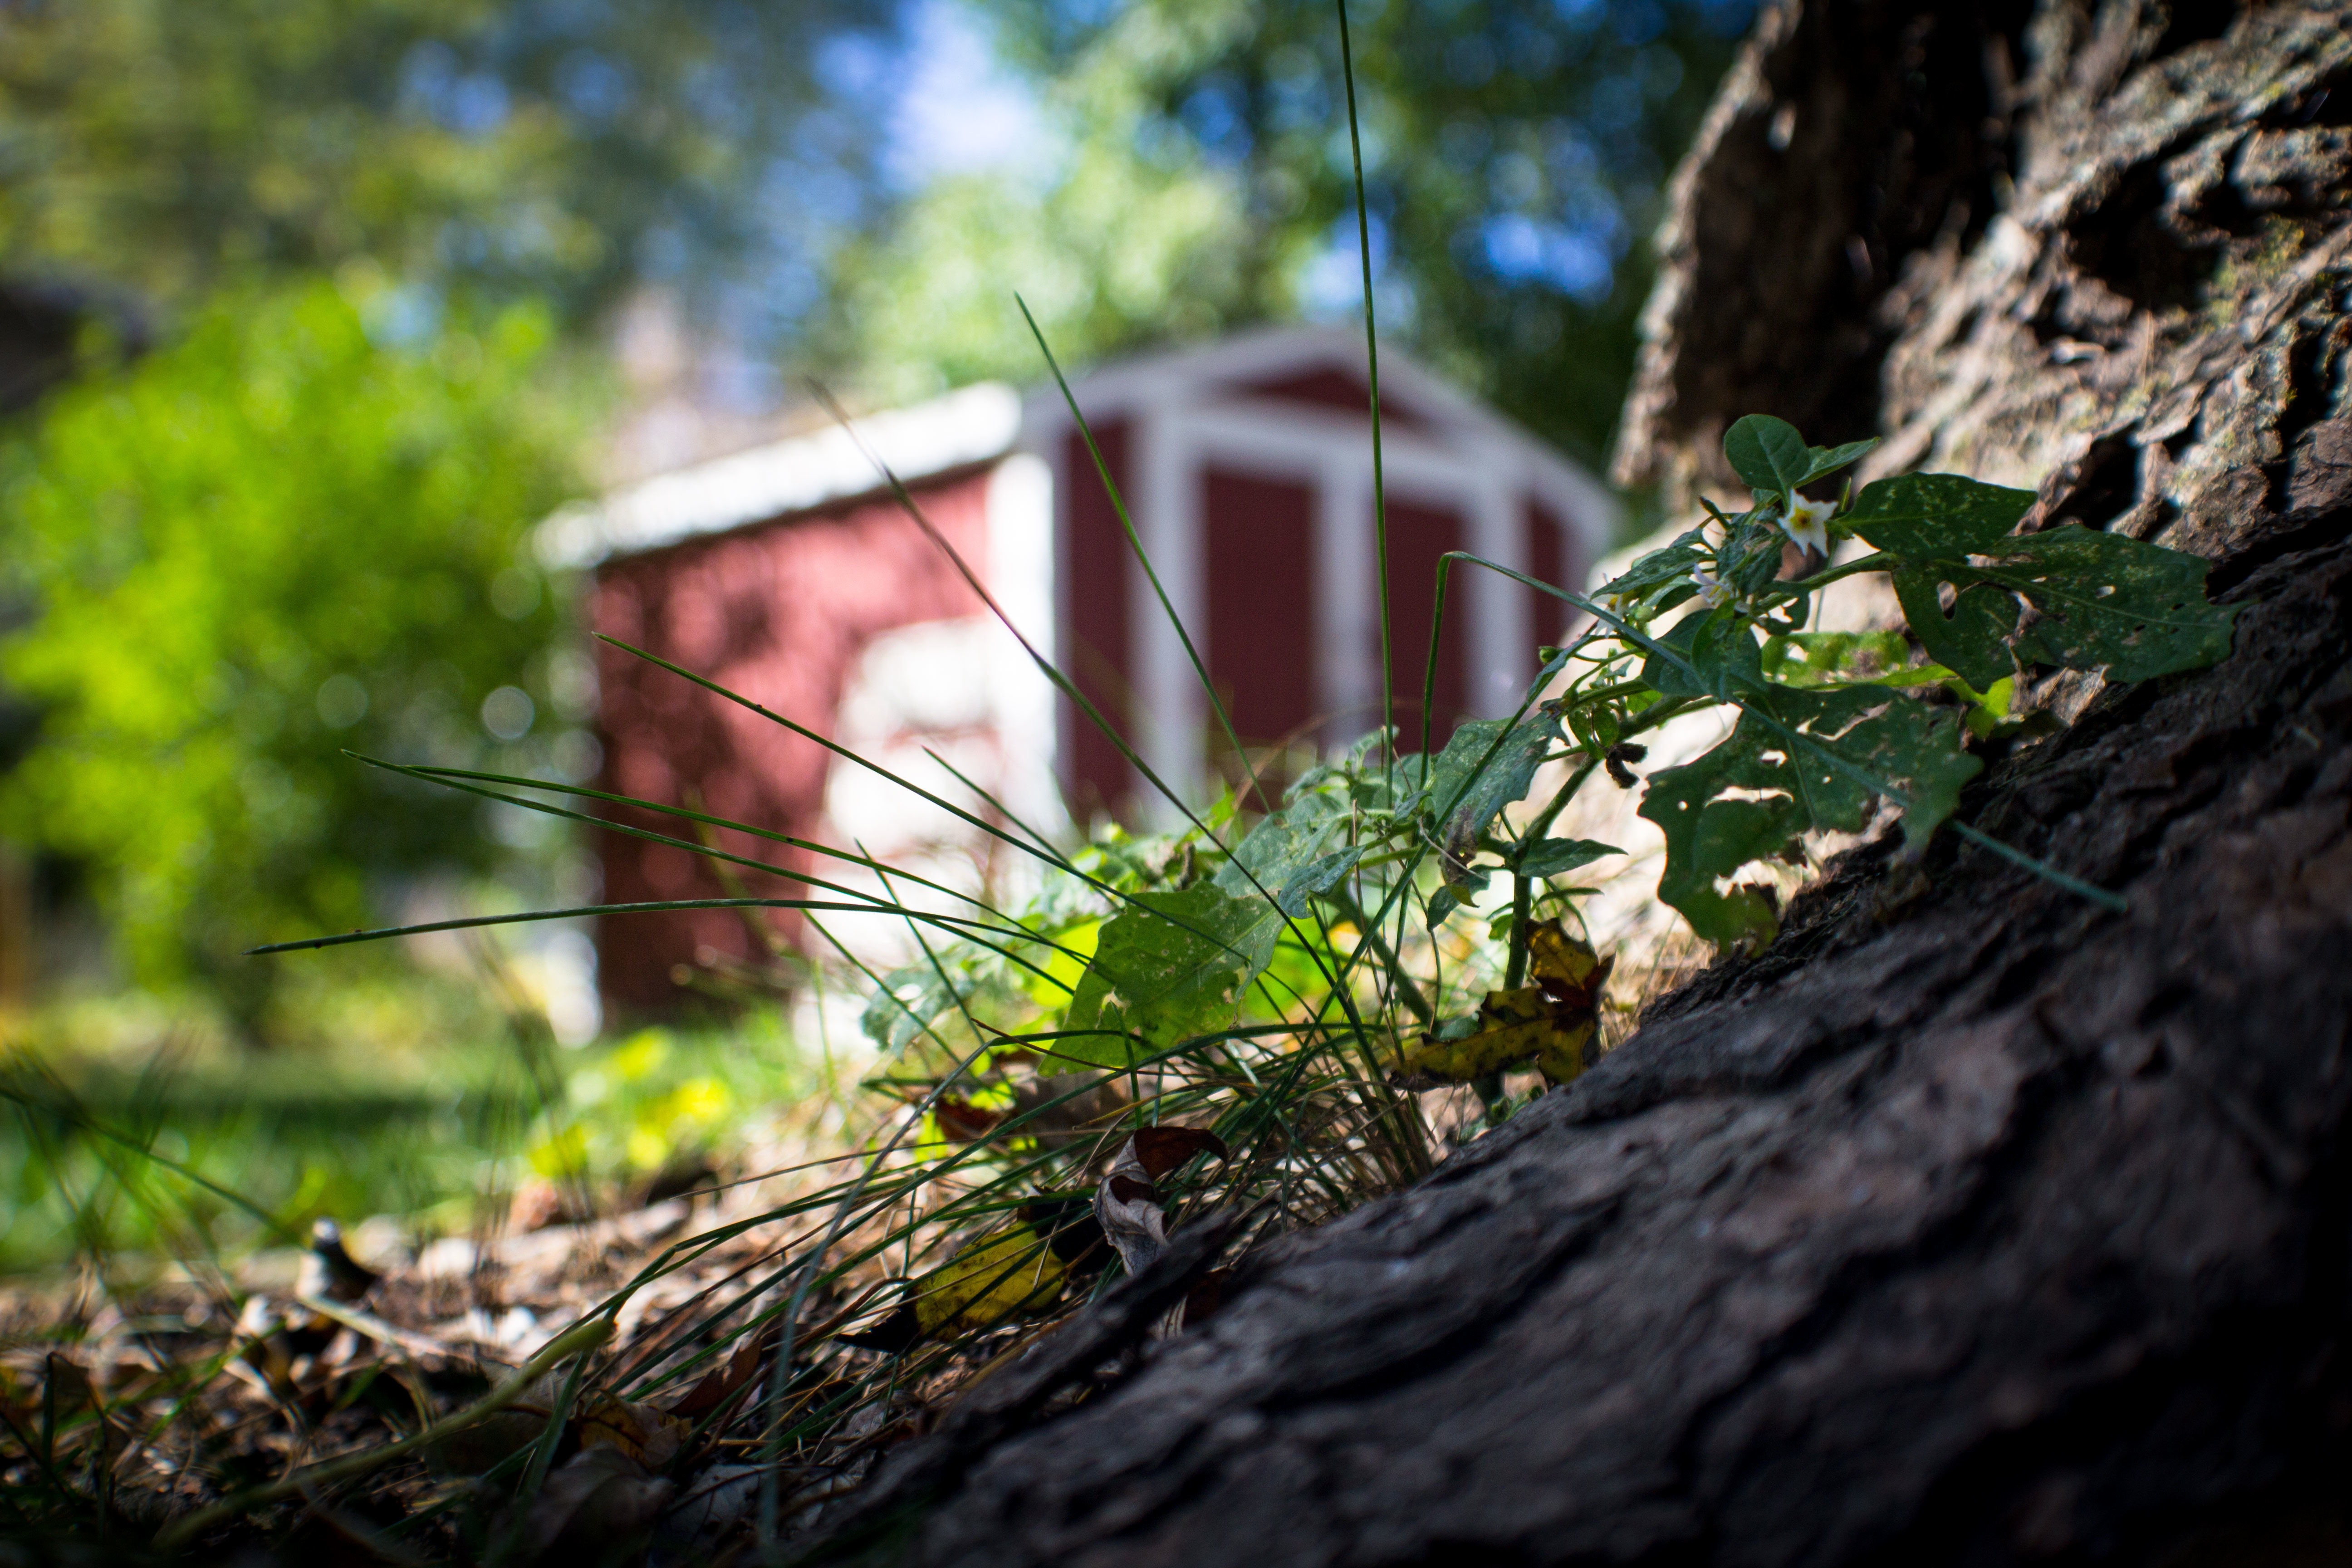
tree, nature, forest, grass, branch, plant, wood, sunlight, leaf, flower, green, autumn, soil, flora, season, shrub, woodland, habitat, rural area, woody plant